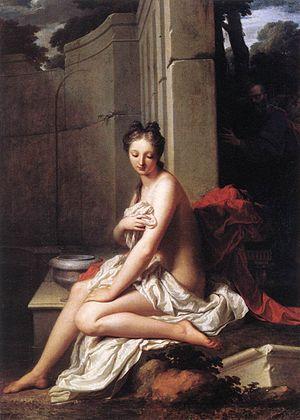
1704 est une année bissextile commençant un mardi.